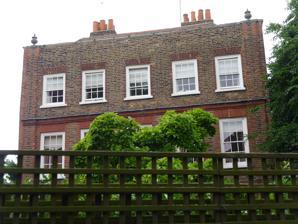
Building: Sussex House
Country: United Kingdom
Year built: 1726
Sussex House Sussex House is a Grade II* listed house at 12–14 Upper Mall, Hammersmith , London W6 9TA. It is just south of the Great West Road, and was built in about 1726. This building is listed under the Planning (Listed Buildings and Conservation Areas) Act 1990 as amended for its special architectural or historic interest, since 1985. The house features an old brick boundary wall on the north and east sides. References